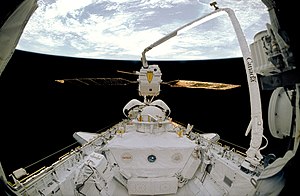
STS-46 / Missionen
STS-46 var rumfærgen Atlantis 12. rumfærge-mission. Den blev opsendt d. 31. juli 1992 og vendte tilbage d. 8. august 1992.